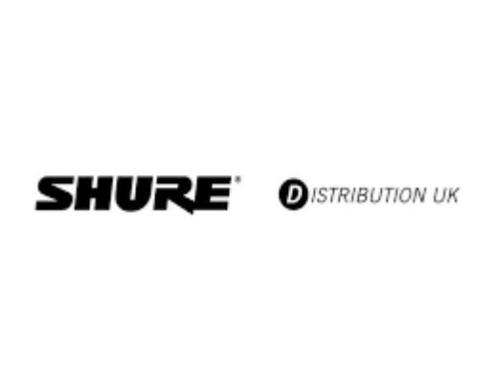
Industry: Clothes